Women's professional sports

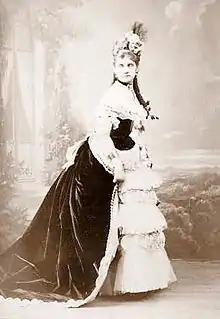
Hélène de Pourtalès American-born Swiss sailor who competed in the 1900 Summer Olympics in Paris representing Switzerland and became the first woman to win an Olympic gold medal.

Women's professional sports are a relatively new phenomenon, having largely emerged within the latter part of the 20th century. Unlike amateur female athletes, professional female athletes are able to acquire an income which allows them to earn a living without requiring another source of income. In international terms, most top female athletes are not paid and work full-time or part-time jobs in addition to their training, practice, and competition schedules. Professional organizations for women in sport are most common in developed countries where there are investors available to buy teams and businesses which can afford to sponsor them in exchange for publicity and the opportunity to promote a variety of their products. Very few governments support professional sports, male or female. Today there are a number of professional women's sport leagues in the United States and Canada.